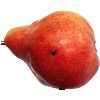
Label: Pear Red 1